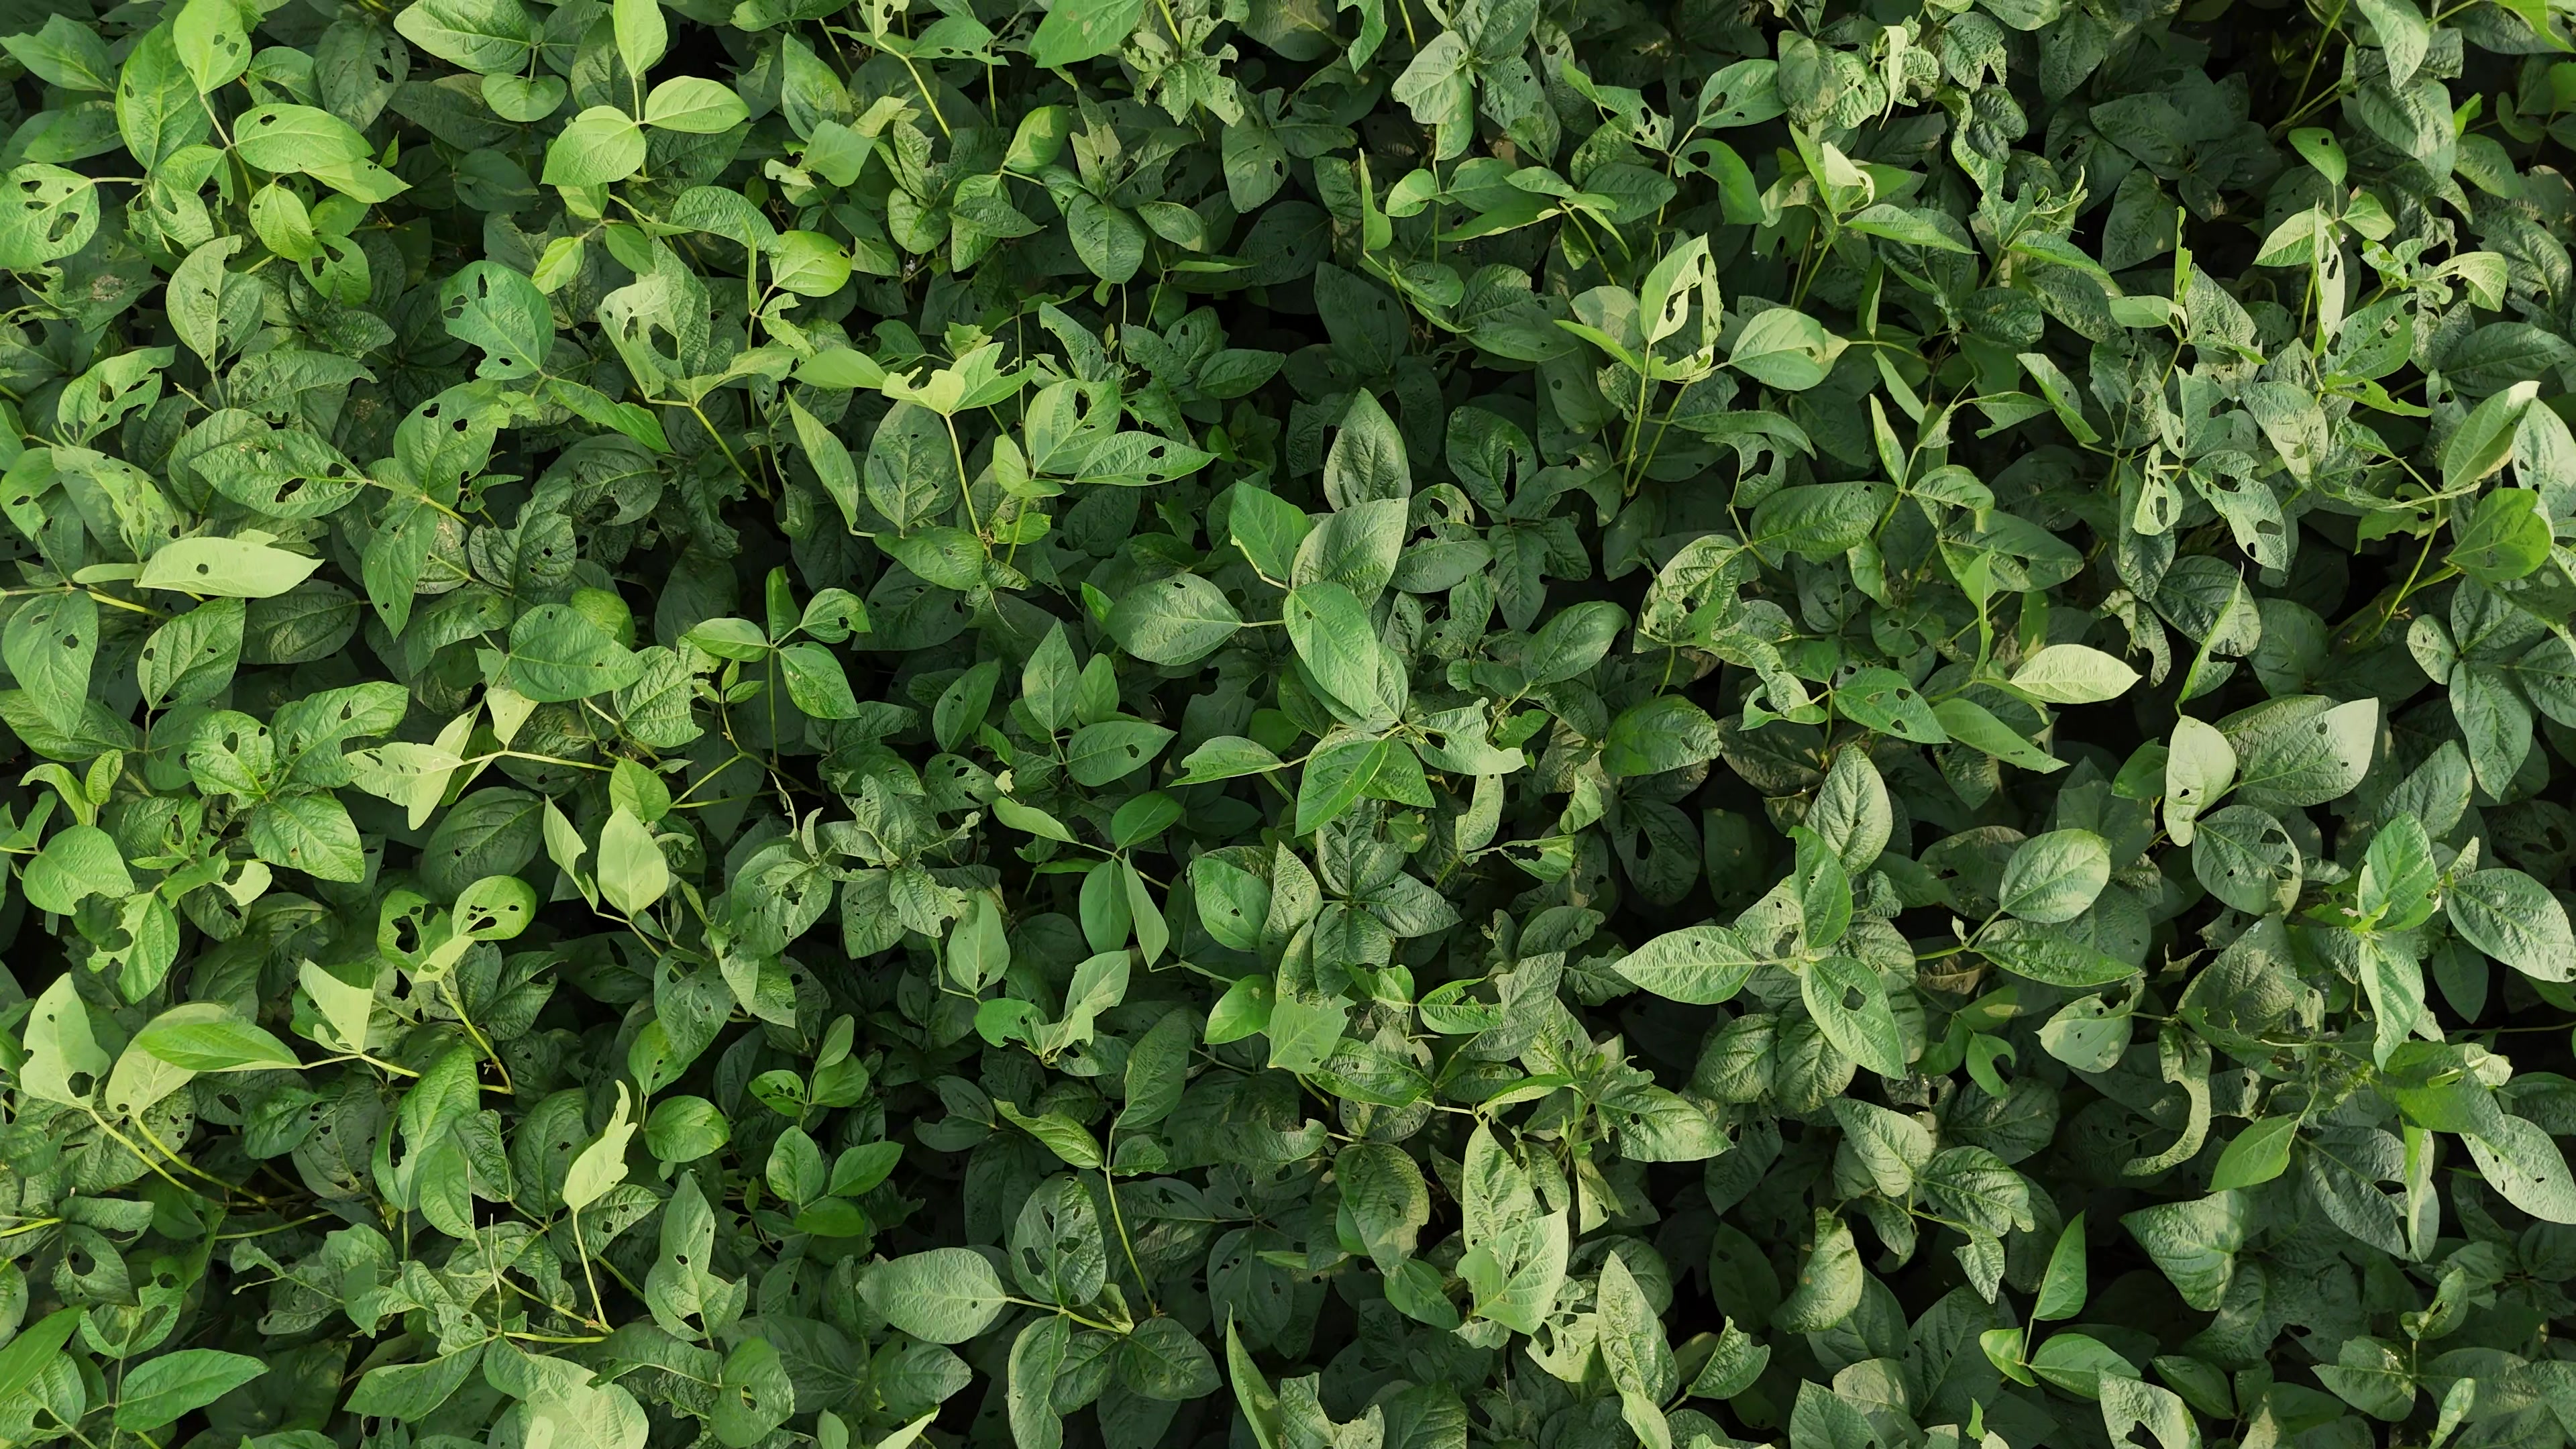
Label: Semilooper_Pest